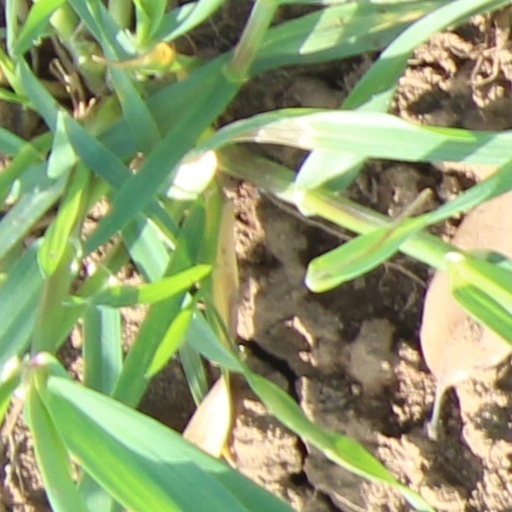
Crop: wheat